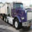
Label: truck